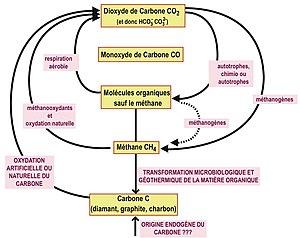
biologie et cycle du carbone
Le cycle du carbone est le cycle biogéochimique du carbone sur une planète.